Nasiru Kabara

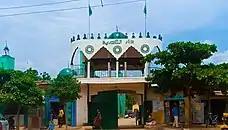

He is the co-founder of the Darul Qadiriyya (Qadiriyya house) in the Kano State, which is regarded by Qadiriyya followers across West Africa as the center of Qadiriyya in West Africa. He has been given the titles Nasiru Kabara, Al-Sinhaji, Al-ƙadiri, Al-Maliki, Al-Ash'ari, Sarkin Yaƙin (War Lord) of Shehu Usmanu Bin Fodiyo.